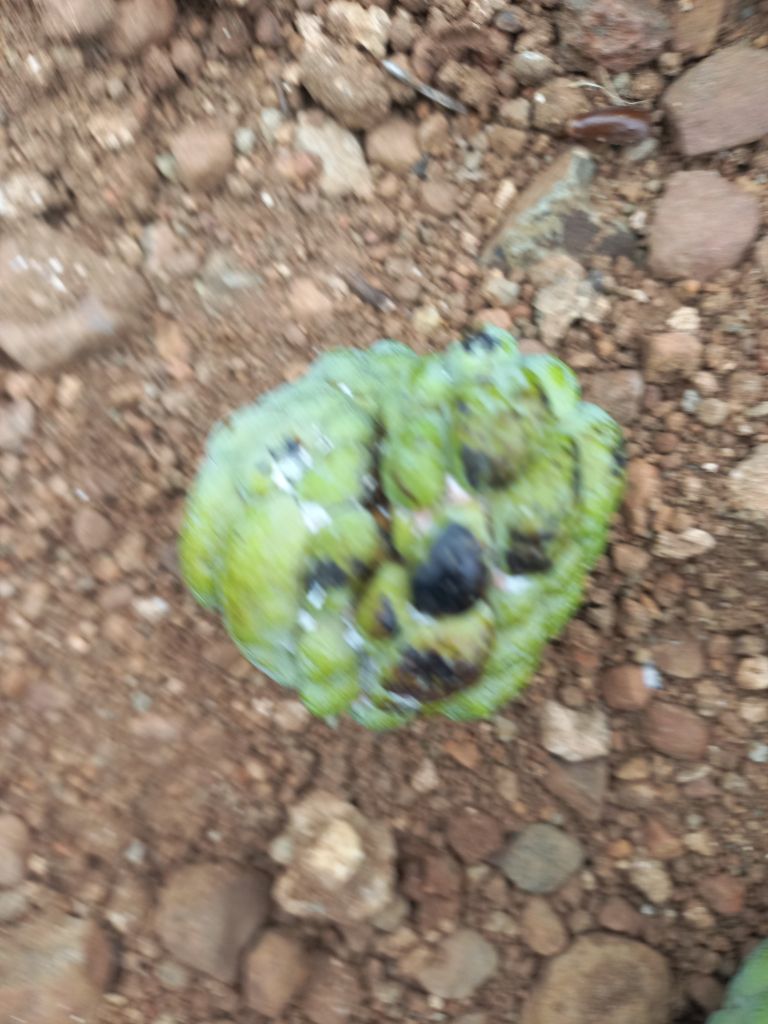
Disease label: Blank Canker